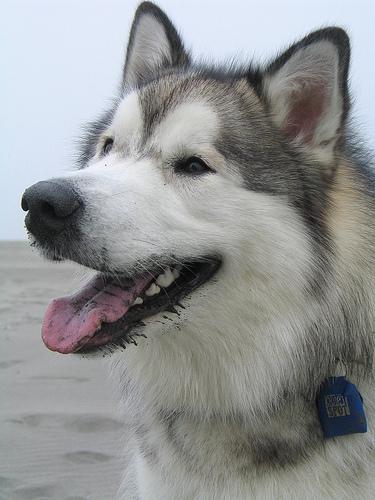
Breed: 1324-n000004-malamute